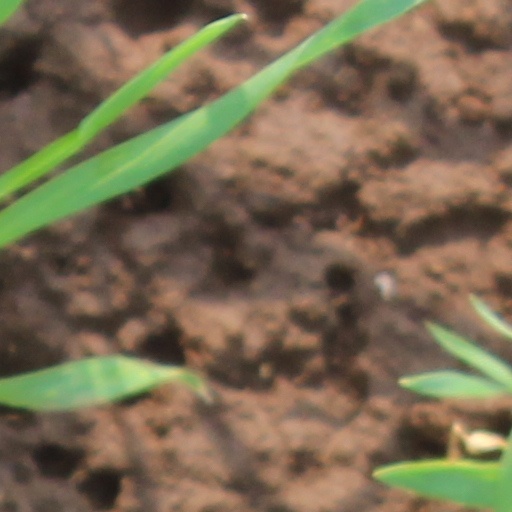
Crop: wheat